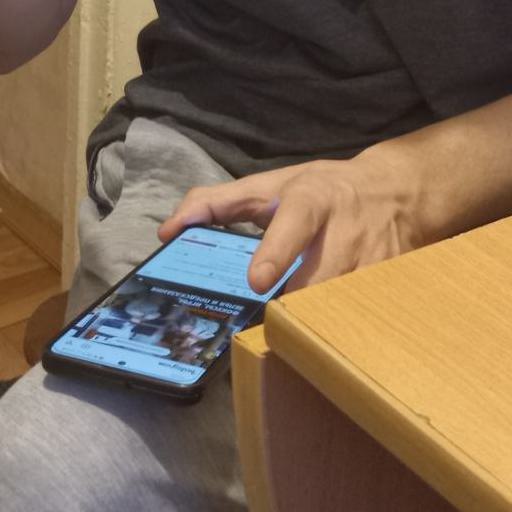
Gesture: no_gesture